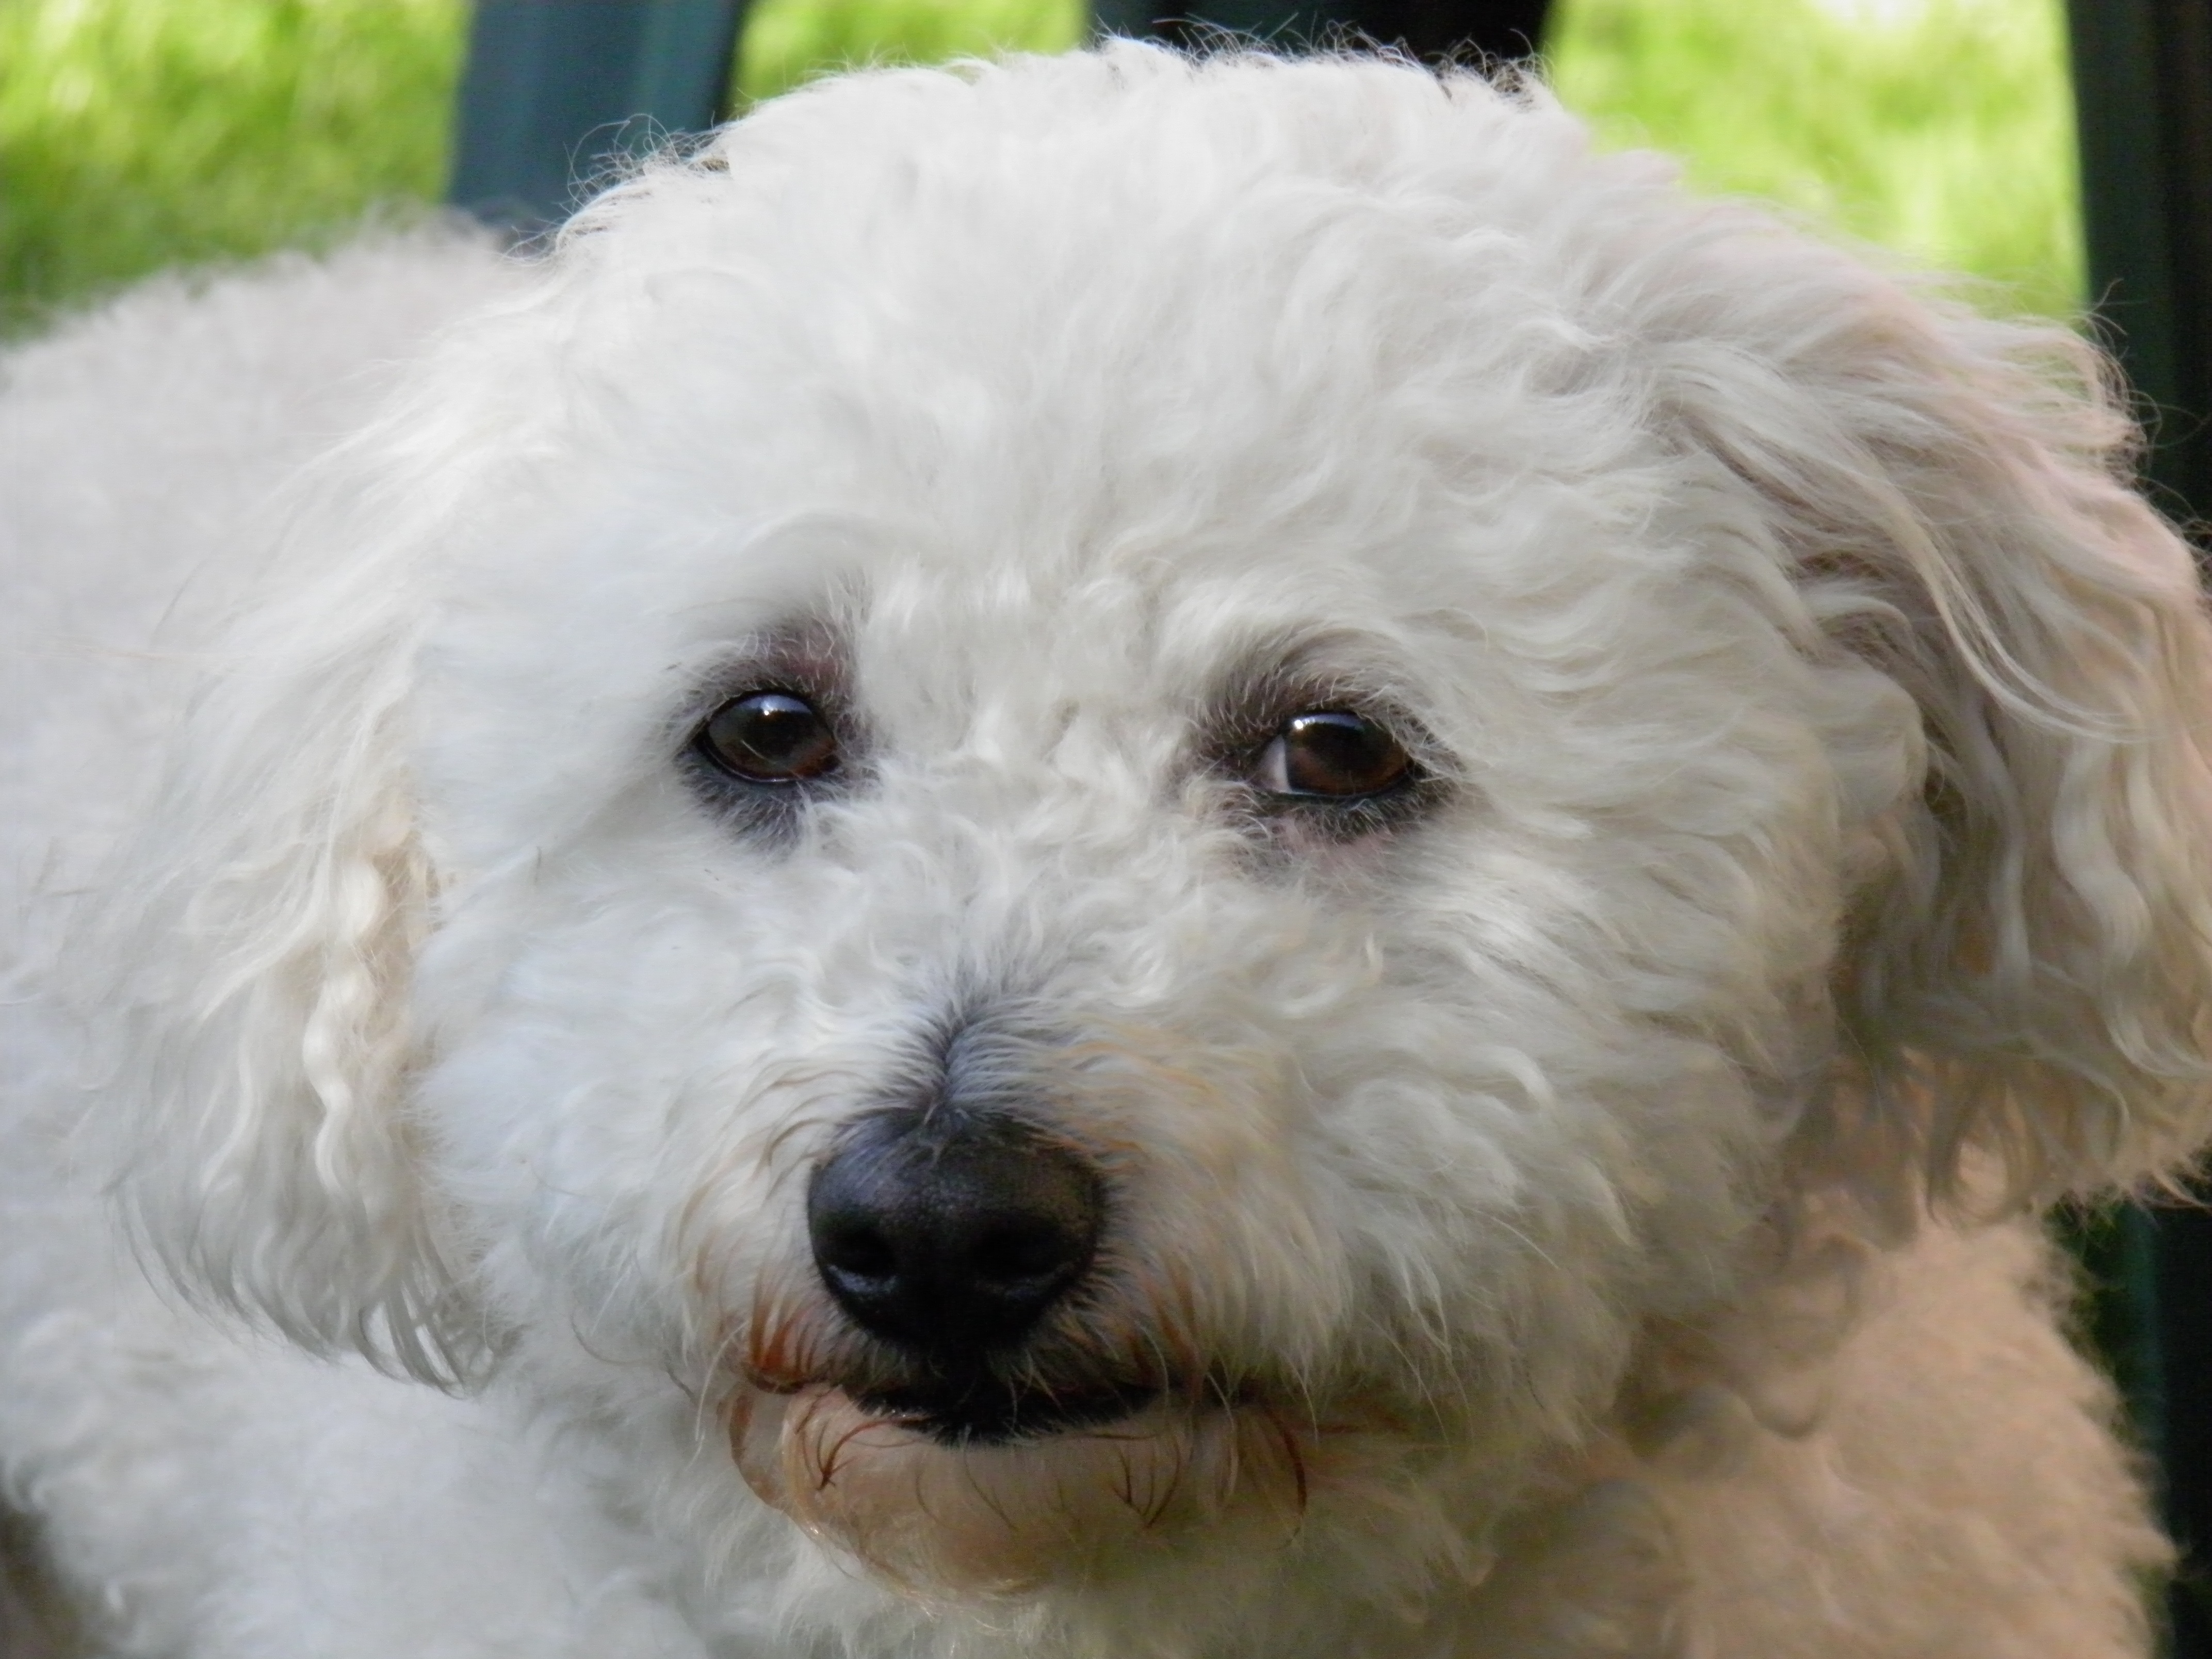
white, dog, animal, pet, mammal, pets, vertebrate, dog breed, barbet, cavapoo, bichon, bichon frise, miniature poodle, goldendoodle, cockapoo, bolognese, coton de tulear, toy poodle, havanese, dog like mammal, carnivoran, schnoodle, dandie dinmont terrier, glen of imaal terrier, dog crossbreeds, polish lowland sheepdog, cavachon, bolonka, poodle crossbreed, lagotto romagnolo, lowchen, curly fur